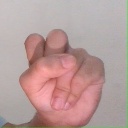
अक्षर: स